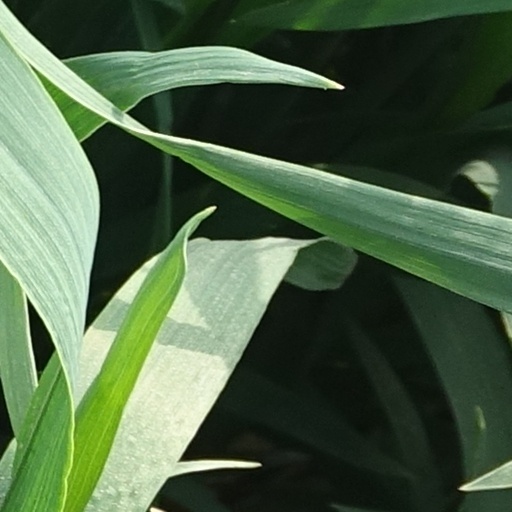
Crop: wheat